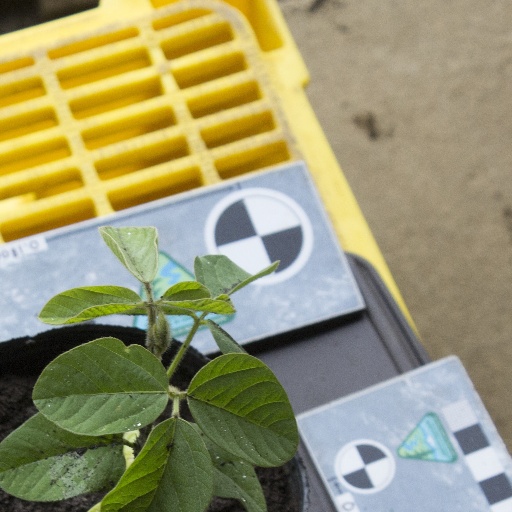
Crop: soybean